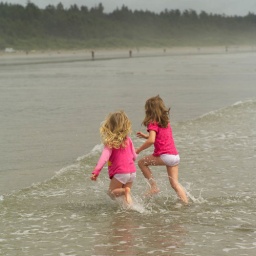
Two young girls running in water, Pacific Rim Park, Vancouver Island, Canada